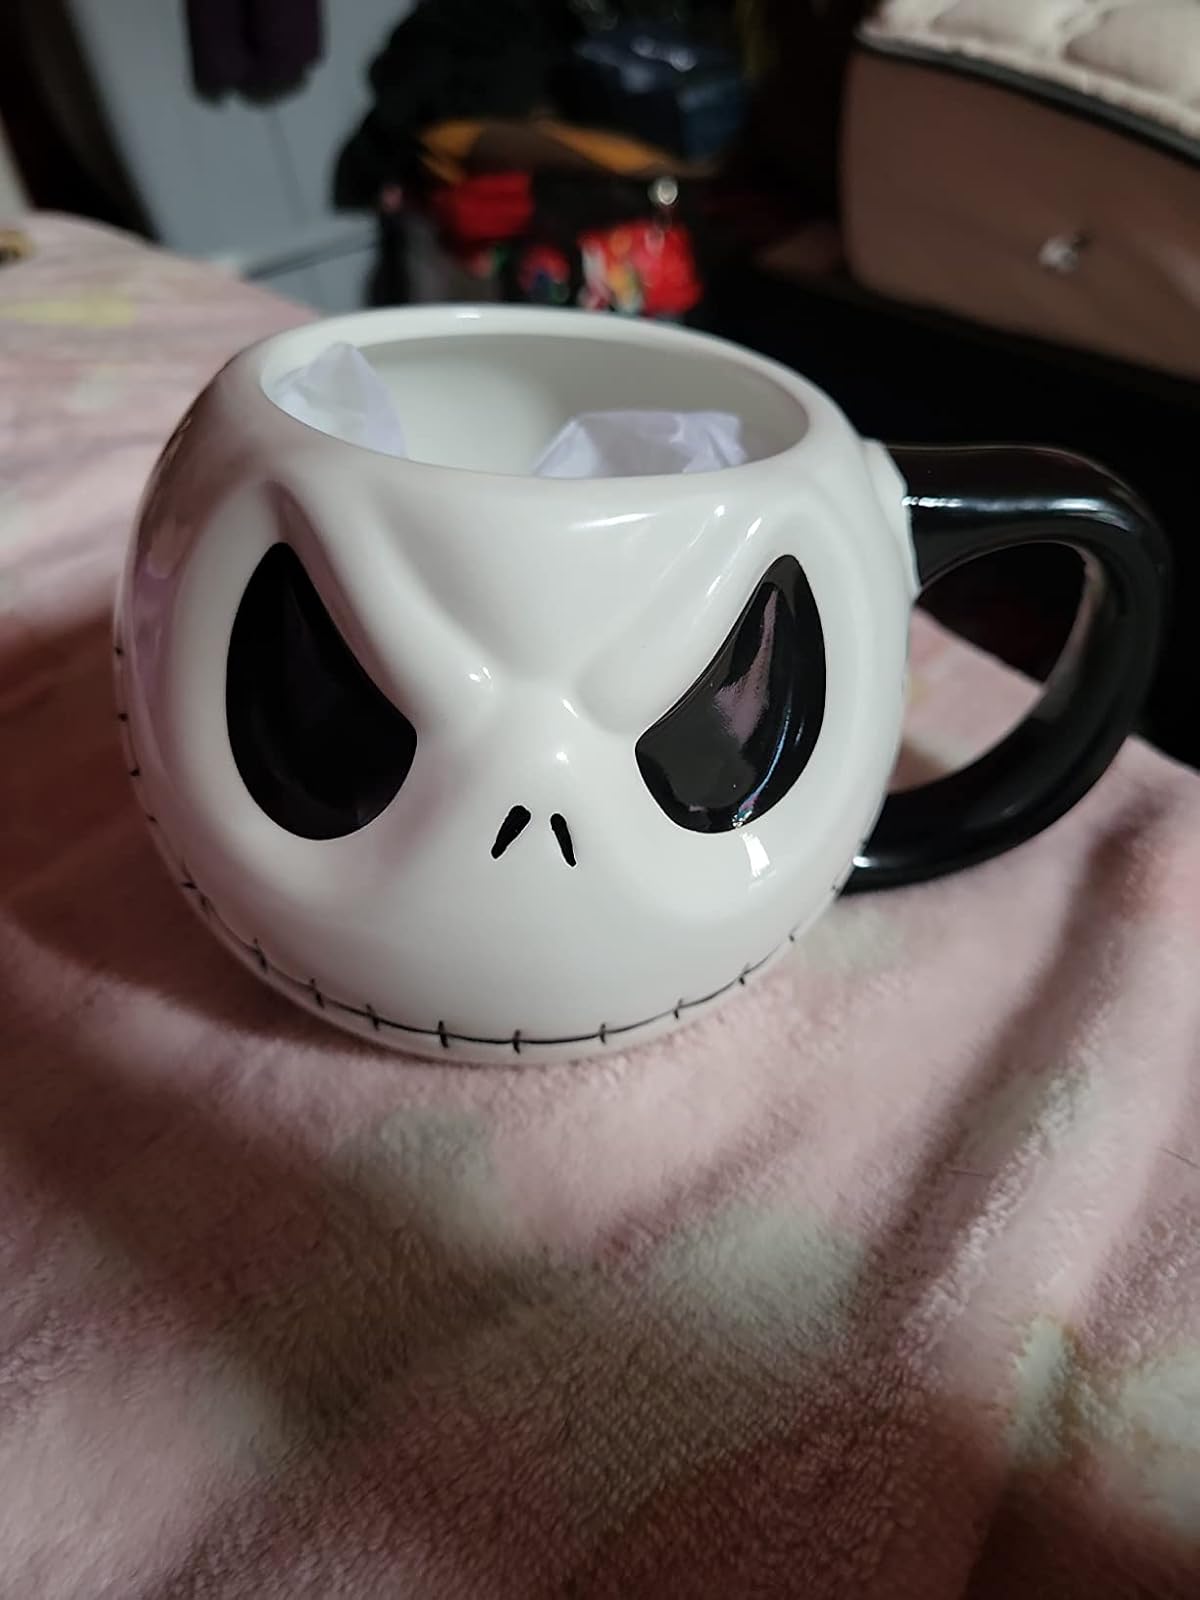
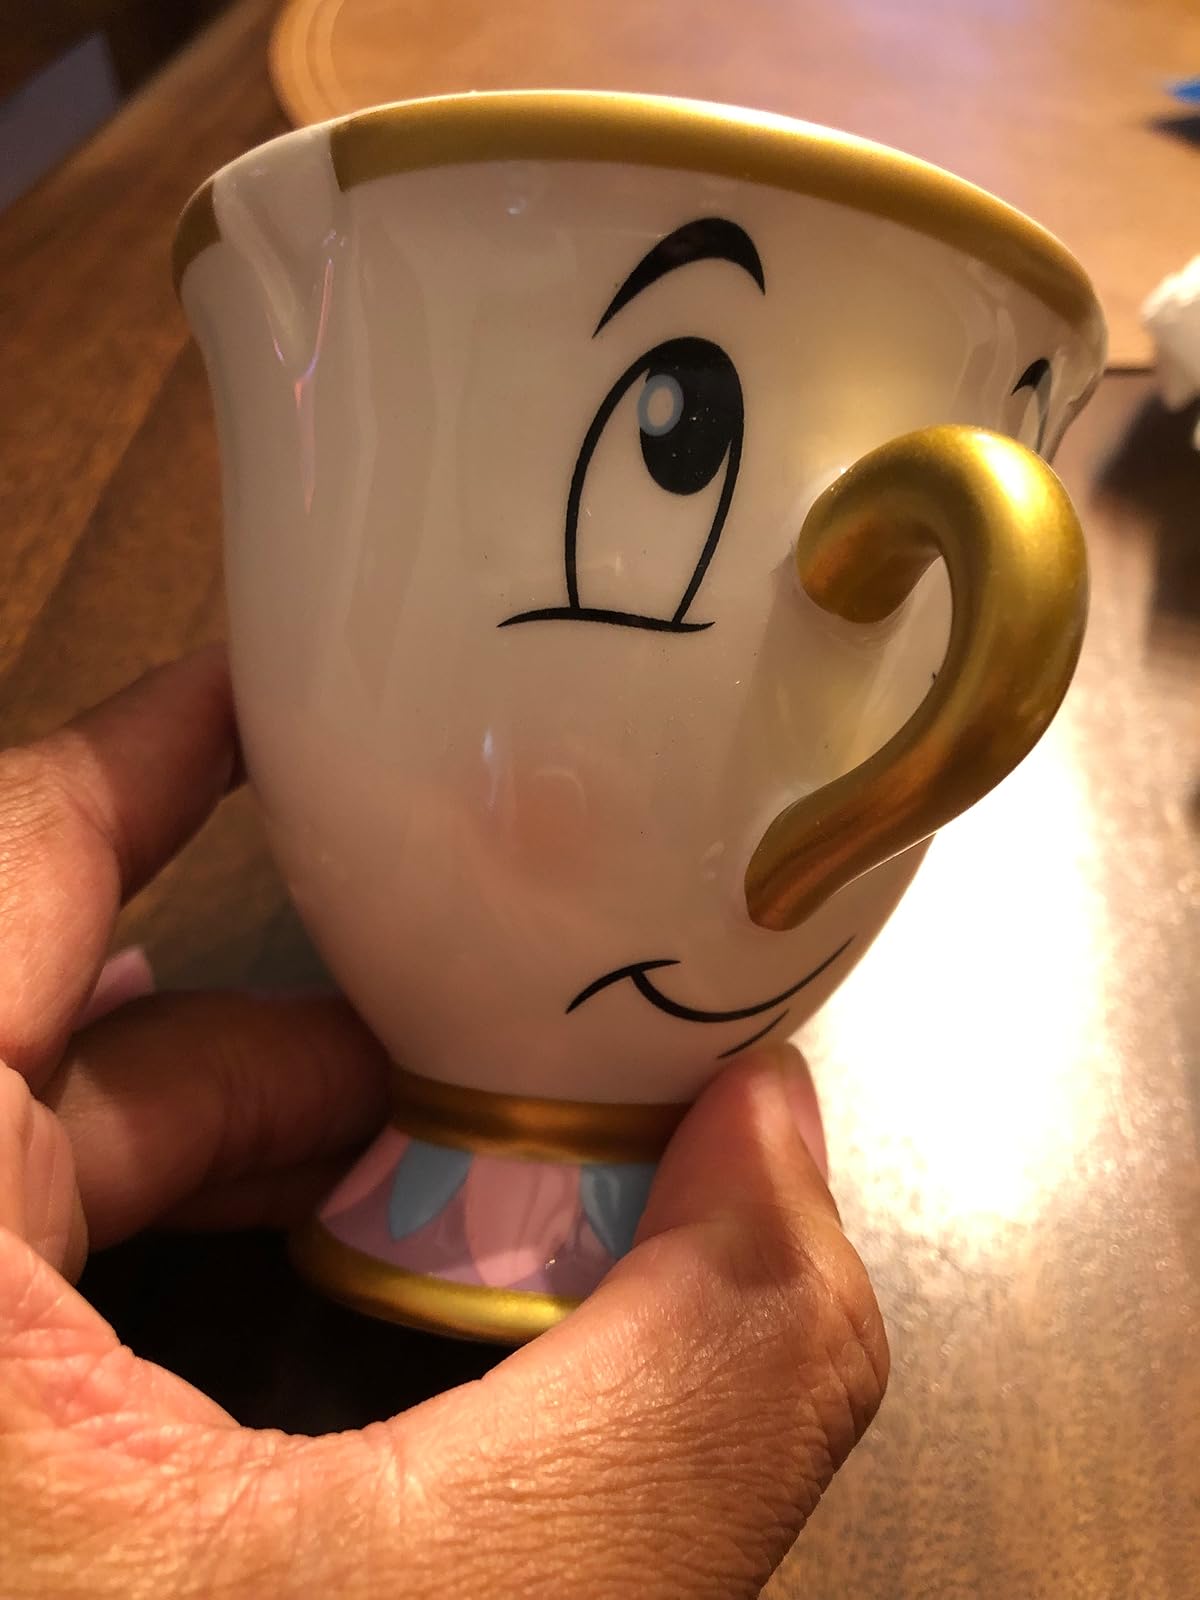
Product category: items_mug
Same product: no